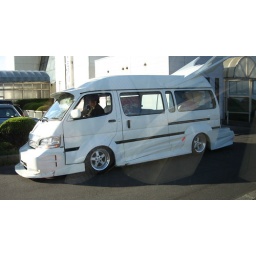
Yes! They even rock the vans in Aomori. Notice Pooh in the back seat.